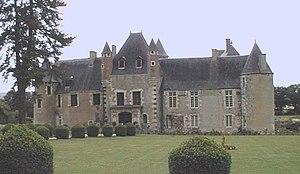
Le Noyer est une commune française située en Pays-Fort, dans le département du Cher en région Centre-Val de Loire.
Cet article recense les monuments historiques du Cher, en France.
Le château de Boucard est situé au Noyer, en Pays-Fort, région naturelle de l'ancienne province du Berry jouxtant le Sancerrois.